Christie Park, Calgary

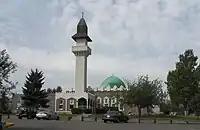
Calgary Islamic Centre in Christie Park

In the City of Calgary's 2012 municipal census, Christie Park had a population of living in dwellings, a 0.7% increase from its 2011 population of . With a land area of , it had a population density of in 2012.